Solar energy conversion

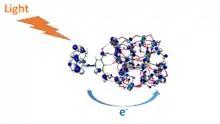
Quantum photoelectrochemistry calculation of photoinduced interfacial electron transfer in a dye-sensitized solar cell.

Solar energy conversion describes technologies devoted to the transformation of solar energy to other (useful) forms of energy, including electricity, fuel, and heat. It covers light-harvesting technologies including traditional semiconductor photovoltaic devices (PVs), emerging photovoltaics, solar fuel generation via electrolysis, artificial photosynthesis, and related forms of photocatalysis directed at the generation of energy rich molecules.